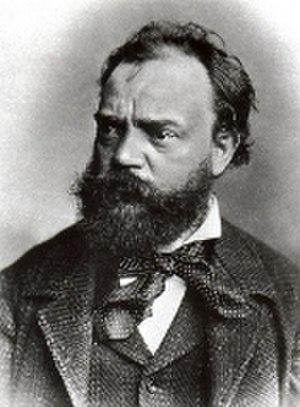
Prague est la capitale et la plus grande ville de la Tchéquie, en Bohême. Située au cœur de l'Europe centrale, à l'ouest du pays, la ville est édifiée sur les rives de la Vltava.